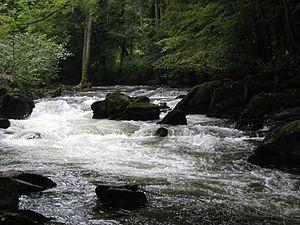
La Lesse est une rivière ardennaise de Belgique, affluent en rive droite de la Meuse.